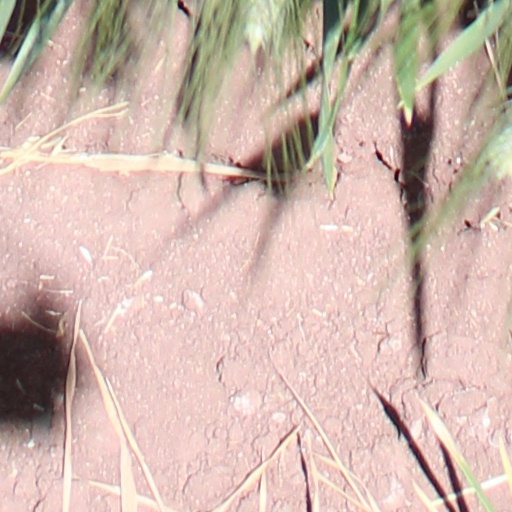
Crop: wheat